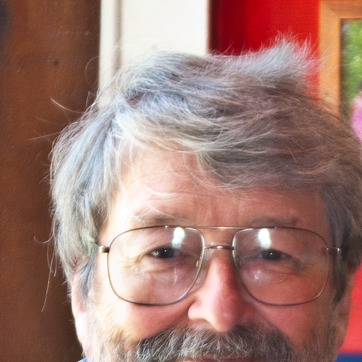
Material: skin